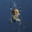
Label: spider